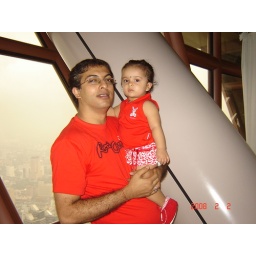
neel n nikki in red inside d kl tower